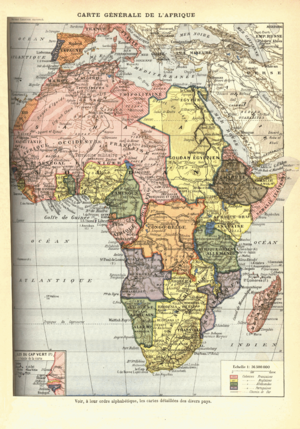
Kapløbet om Afrika / Afrikanske kolonier efter kolonimagt / Tyskland
Fransk kort over Afrika (ca. 1911) med kolonikrav. Britiske besiddelser i gul, franske i pink, belgiske i orange, tyske i grøn, portugisiske i lilla, italienske i stribet pink, spanske i stribet orange, uafhængigt Etiopien i brun
Kapløbet om Afrika er en periode i afrikansk historie fra omkring 1870 frem til 1. verdenskrig. I denne periode virkede de europæiske kolonimagter for at få land på det afrikanske kontinent. Berlinkonferencen i 1884-85 var meget vigtigt i sagen.